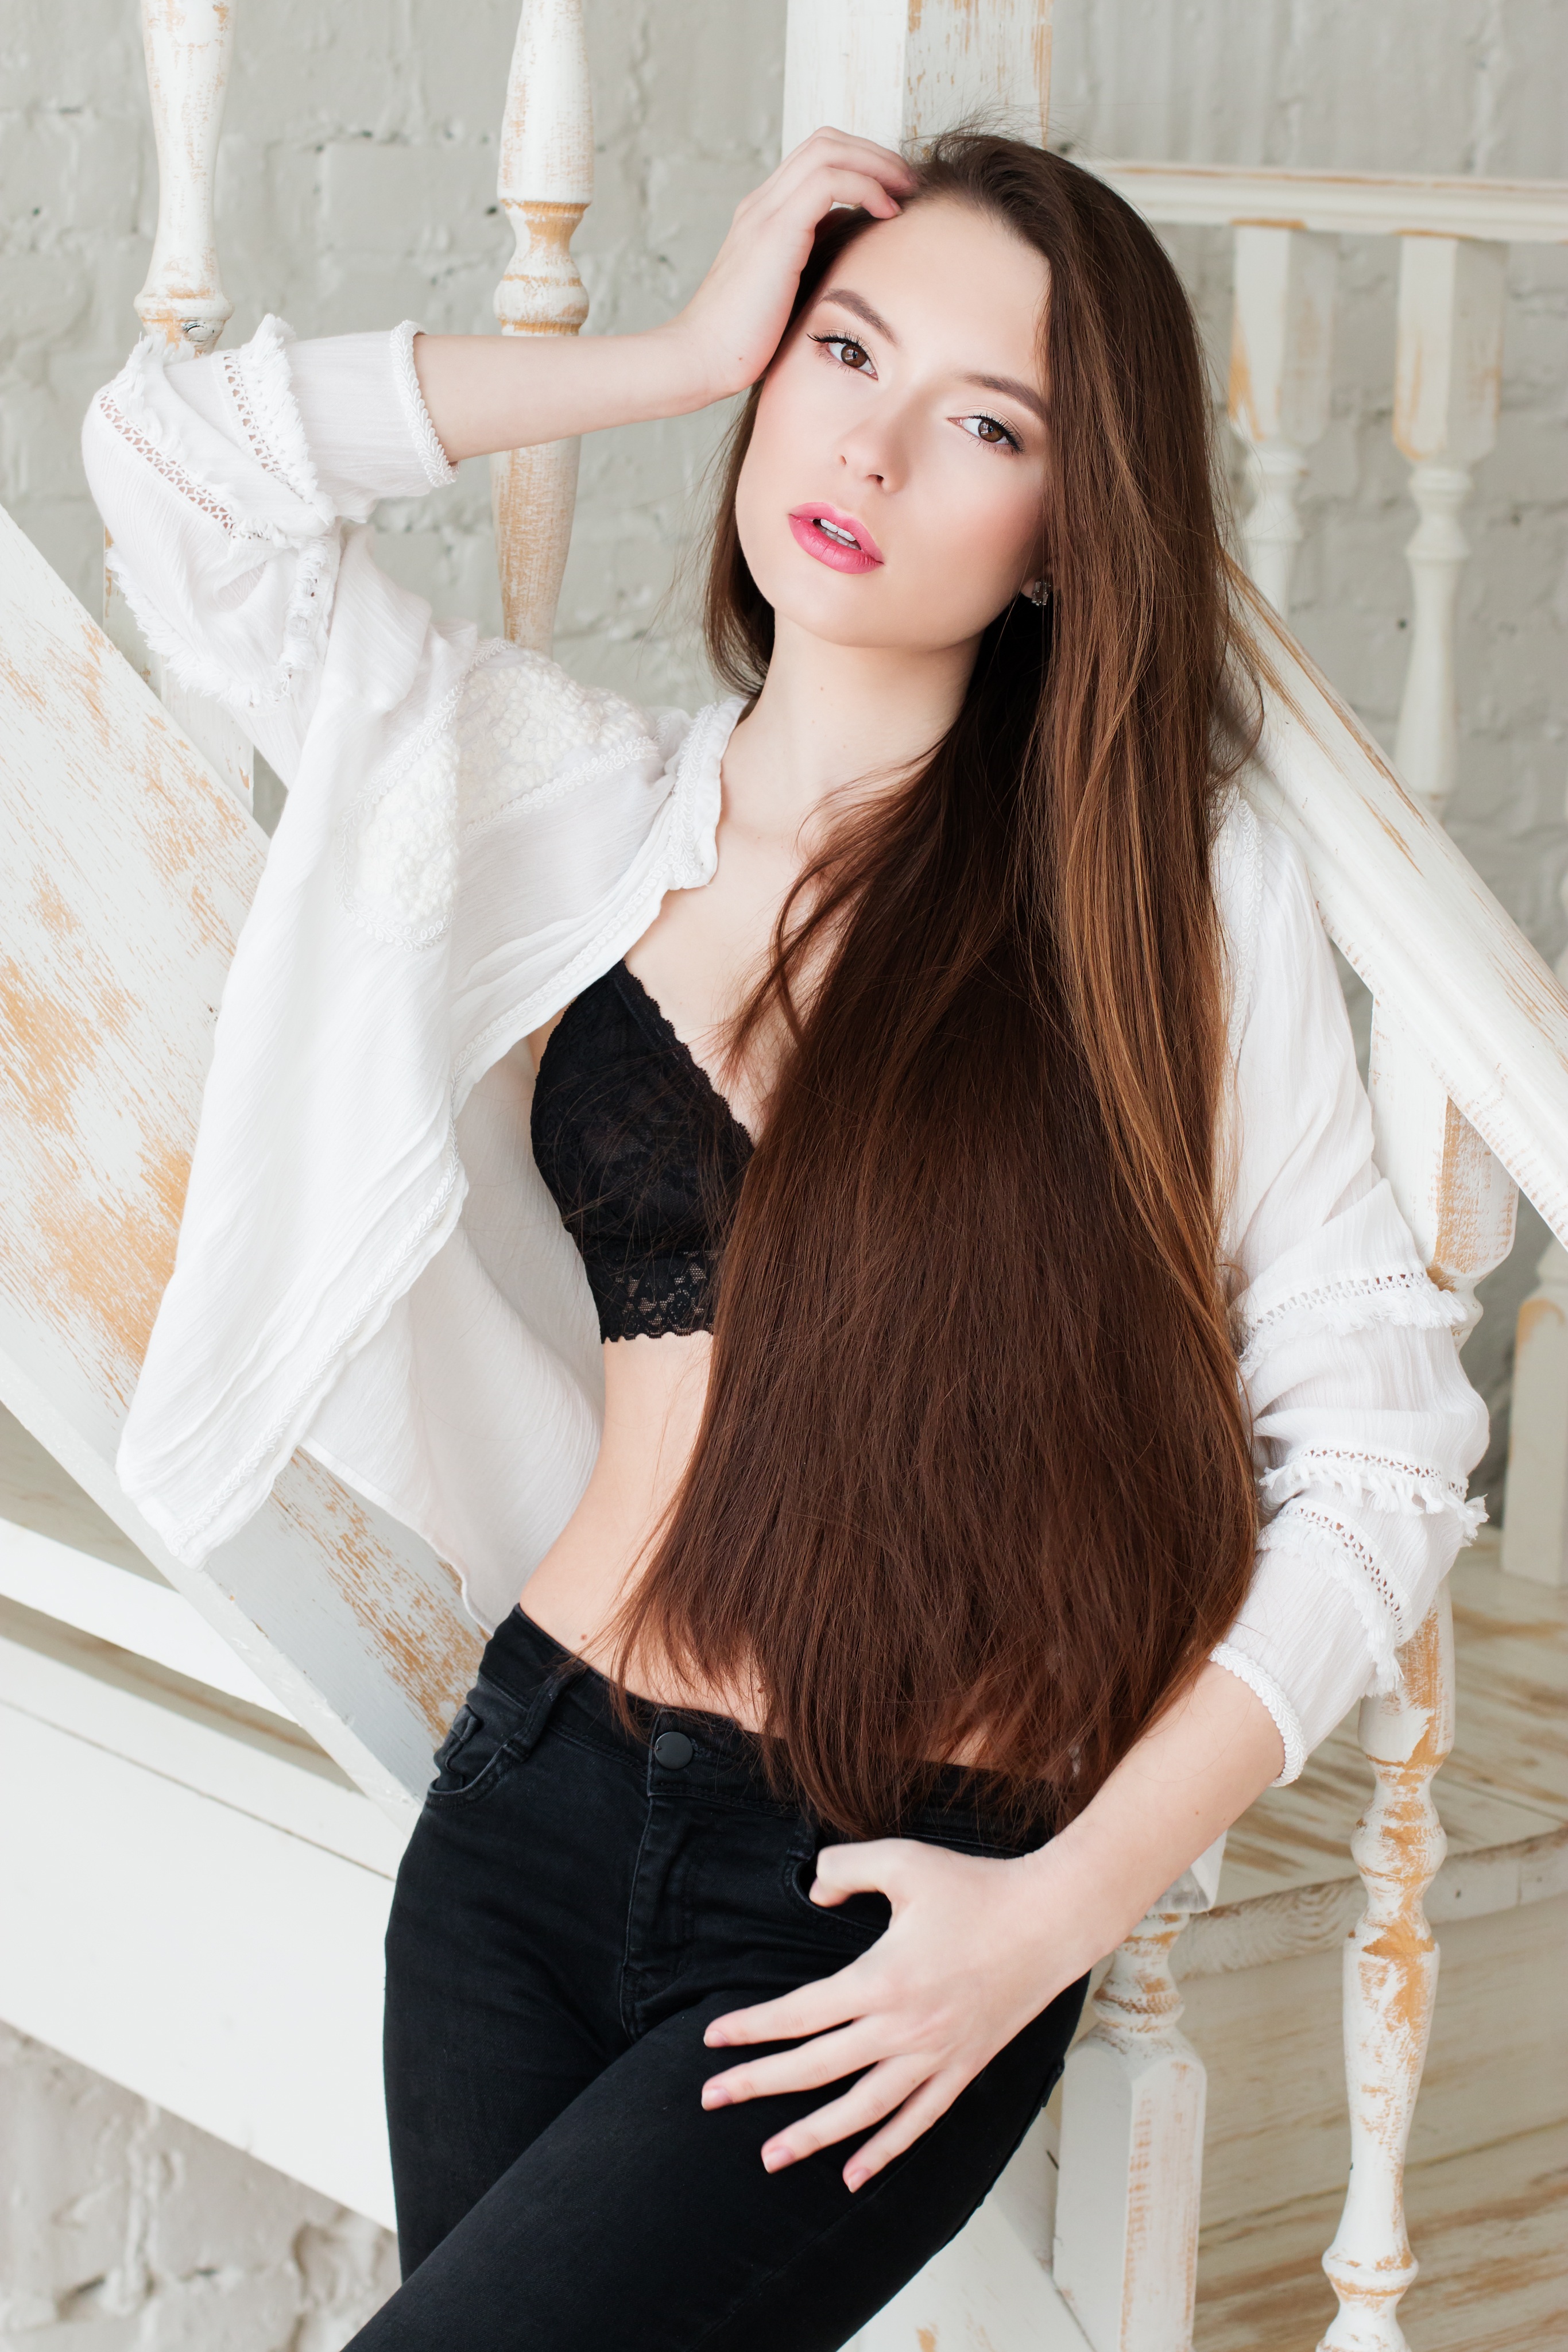
person, girl, woman, hair, white, photography, dawn, cute, looking, leg, model, young, jeans, spring, youth, fashion, clothing, outerwear, hairstyle, long hair, collar, dark hair, human body, lingerie, textile, indoors, dress, neck, pose, beauty, sexy, pretty, contemporary, casual, attractive, gown, blouse, abdomen, sleeve, photo shoot, brown hair, formal wear, portrait photography, supermodel